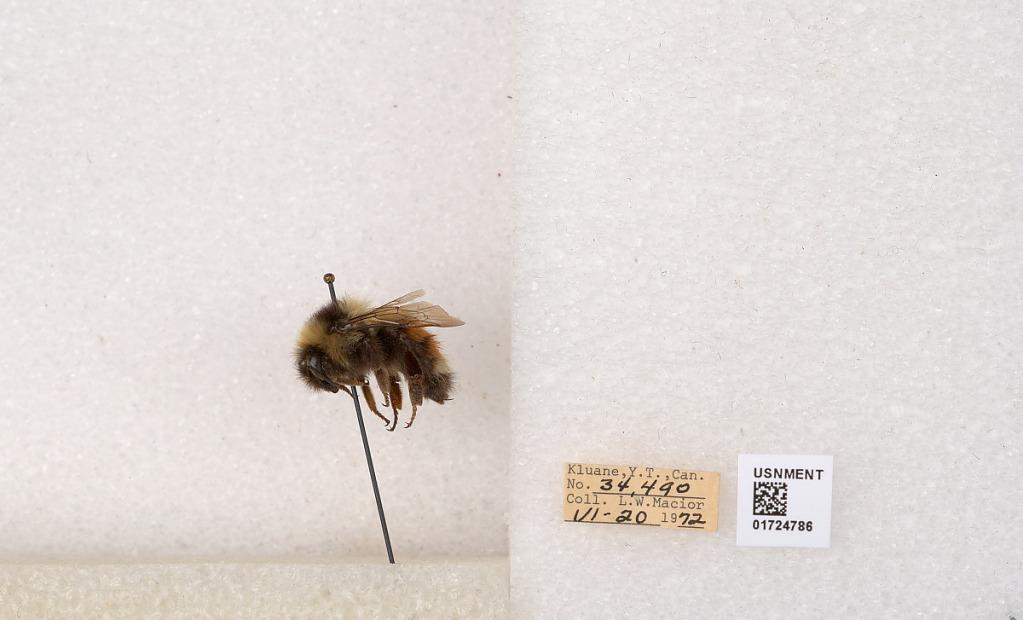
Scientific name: Bombus (Pyrobombus) sylvicola Kirby
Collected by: L. Macior
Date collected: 1972-6-20
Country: Canada
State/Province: Yukon Territory
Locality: Kluane National Park and Reserve
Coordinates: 60.7493, -139.504